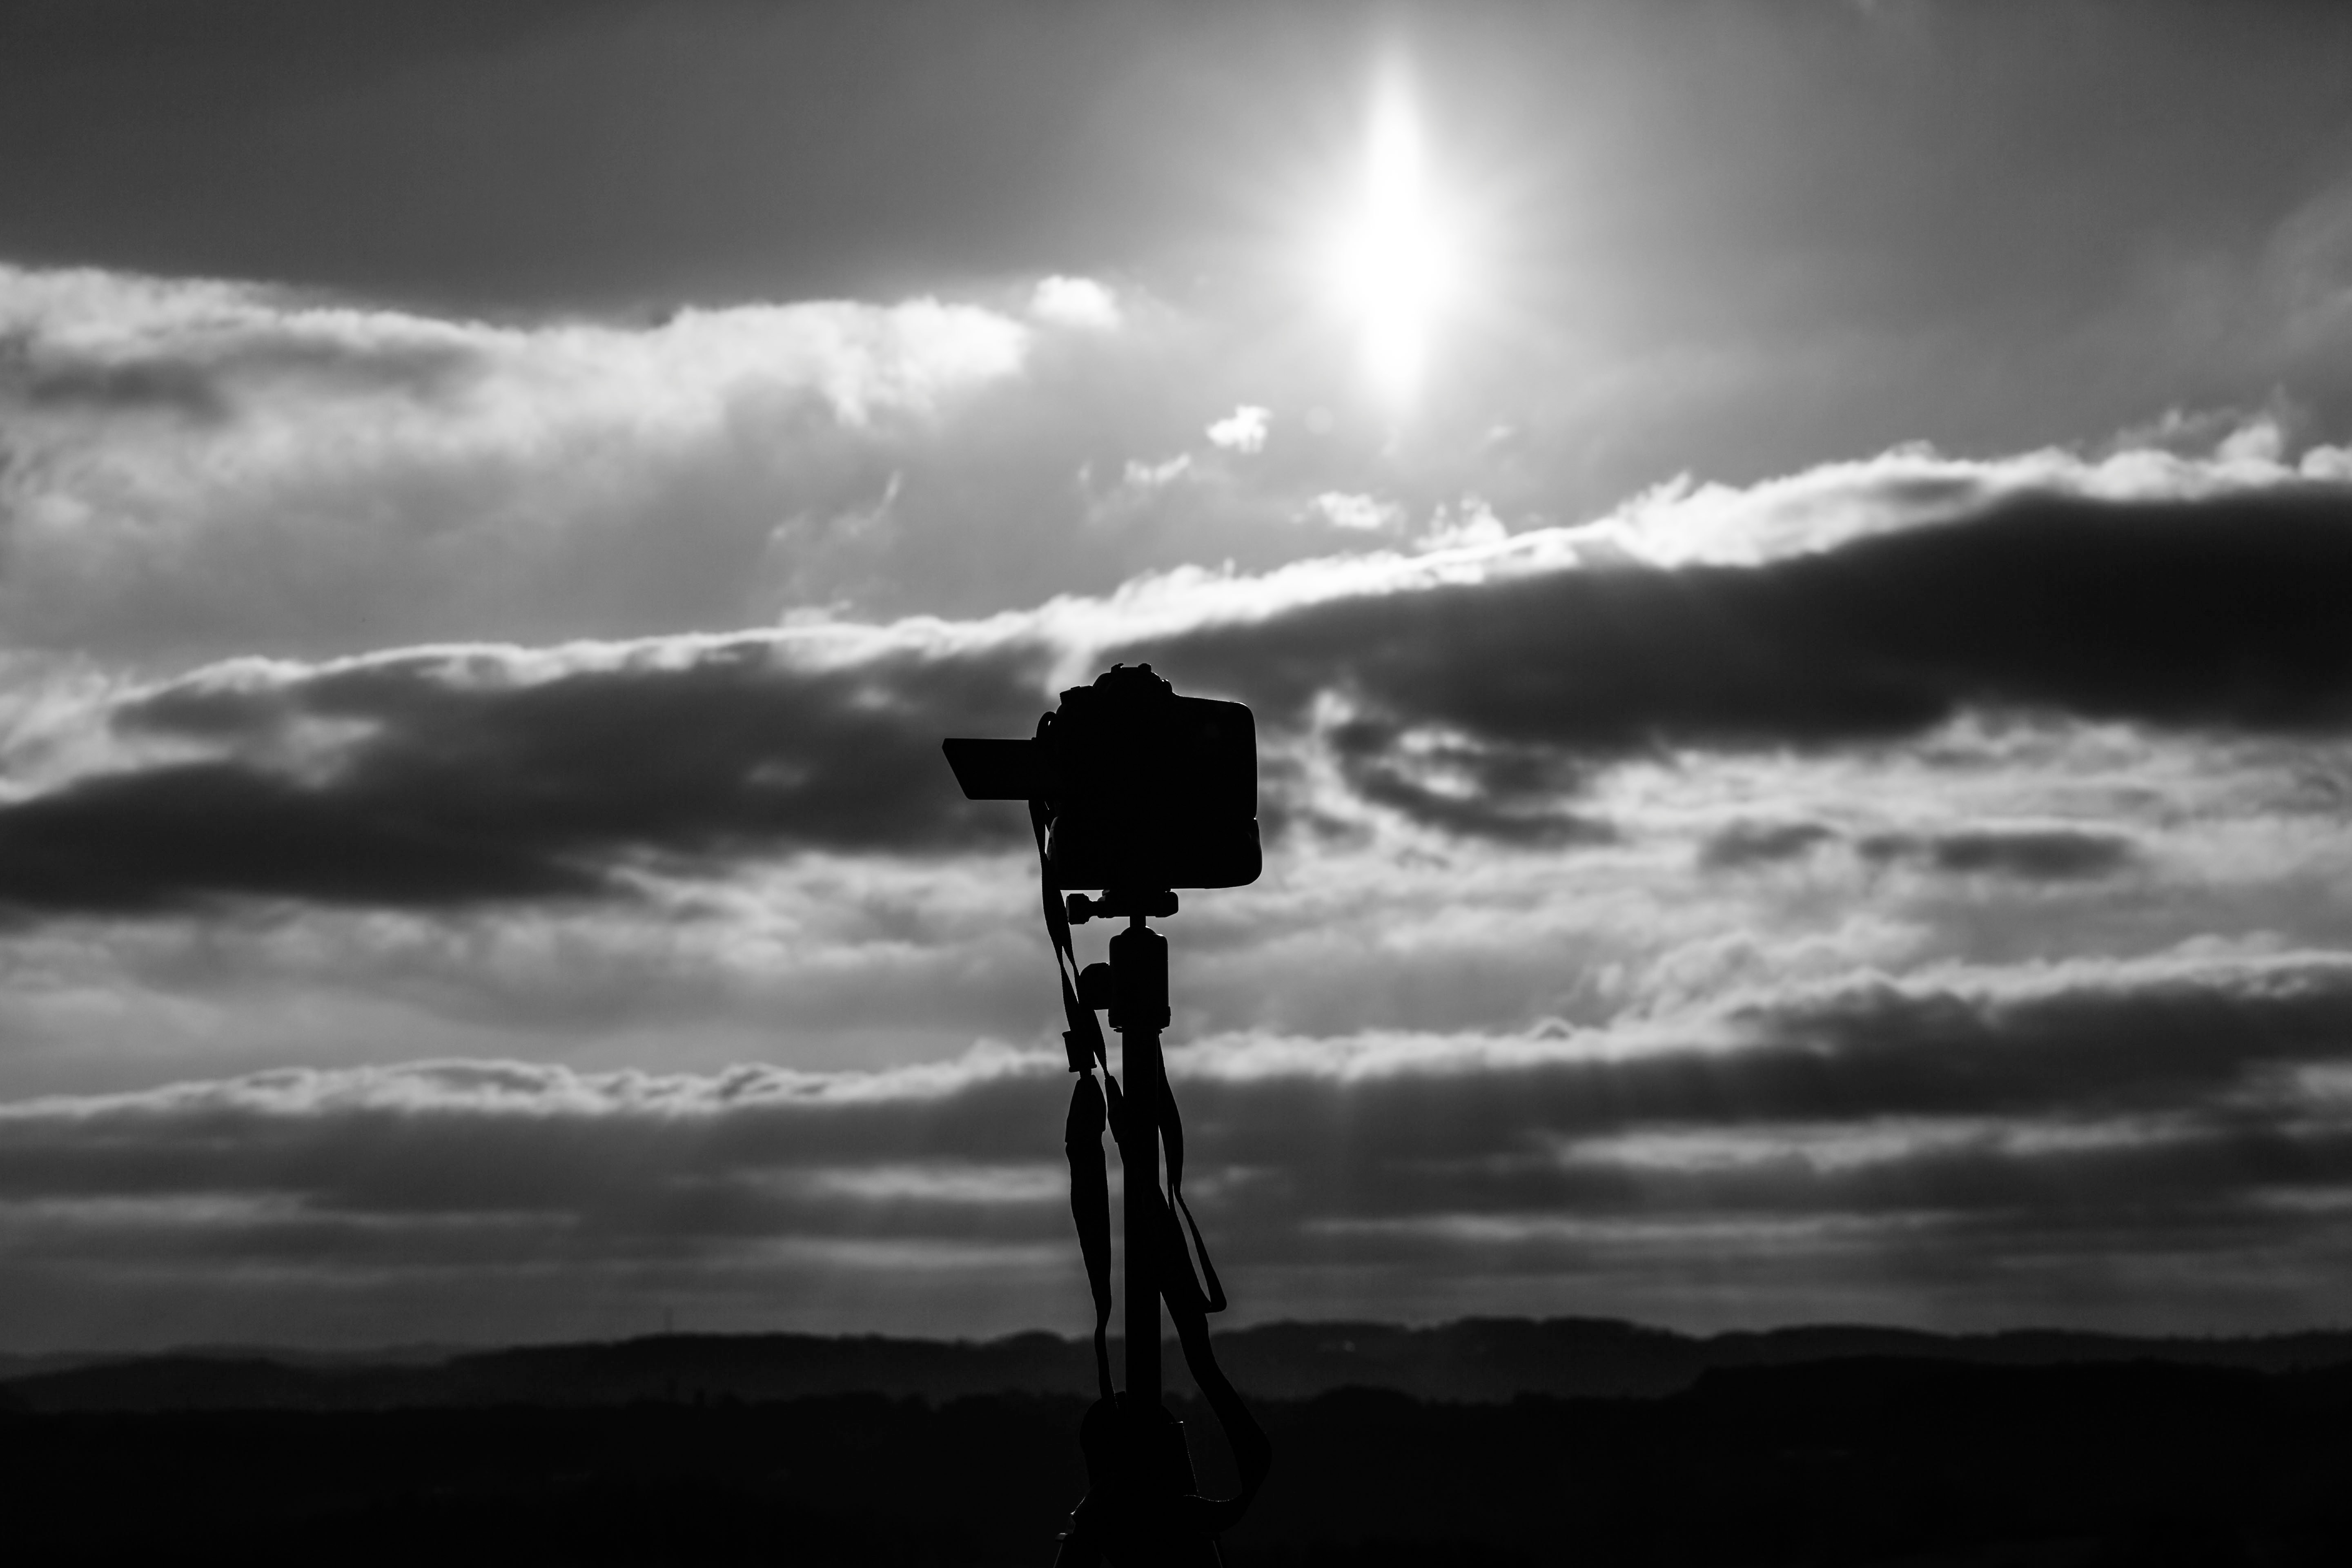
sky, black, white, cloud, nature, black and white, monochrome, monochrome photography, photography, atmosphere, darkness, silhouette, sunlight, tree, landscape, horizon, stock photography, backlighting, meteorological phenomenon, evening, style, cumulus, hill